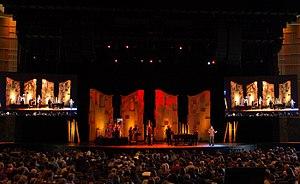
Willow Creek Community Church est une megachurch chrétienne évangélique de South Barrington, près de Chicago, aux États-Unis, de courant non-dénominationnel, affiliée à la Willow Creek Association. Son pasteur principal est David Dummitt. L’église aurait une assistance de 25 000 personnes.